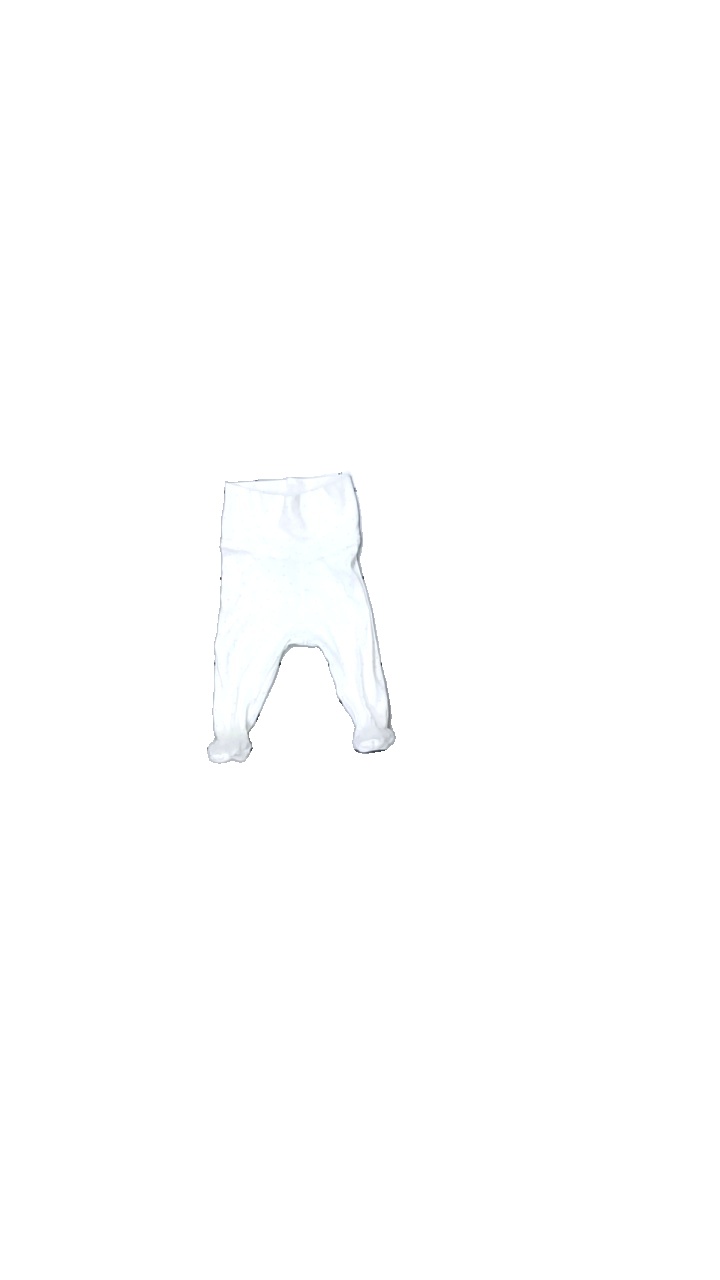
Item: Trousers (Children)
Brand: H&m
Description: vita byxor med prickar på
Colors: White, Pink
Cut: Regular
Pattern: Dots
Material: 100% cotton
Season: All
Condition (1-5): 5
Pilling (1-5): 5
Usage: Reuse
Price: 50-100